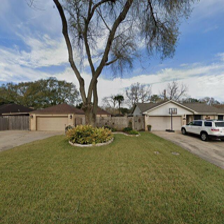
Label: streetView